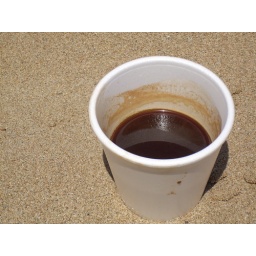
beach greek coffe in paper cup